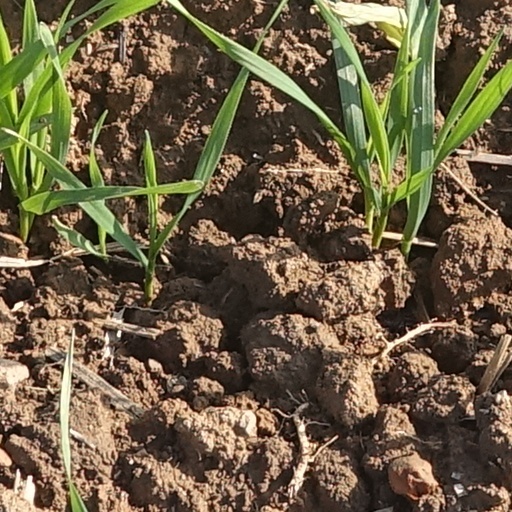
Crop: wheat